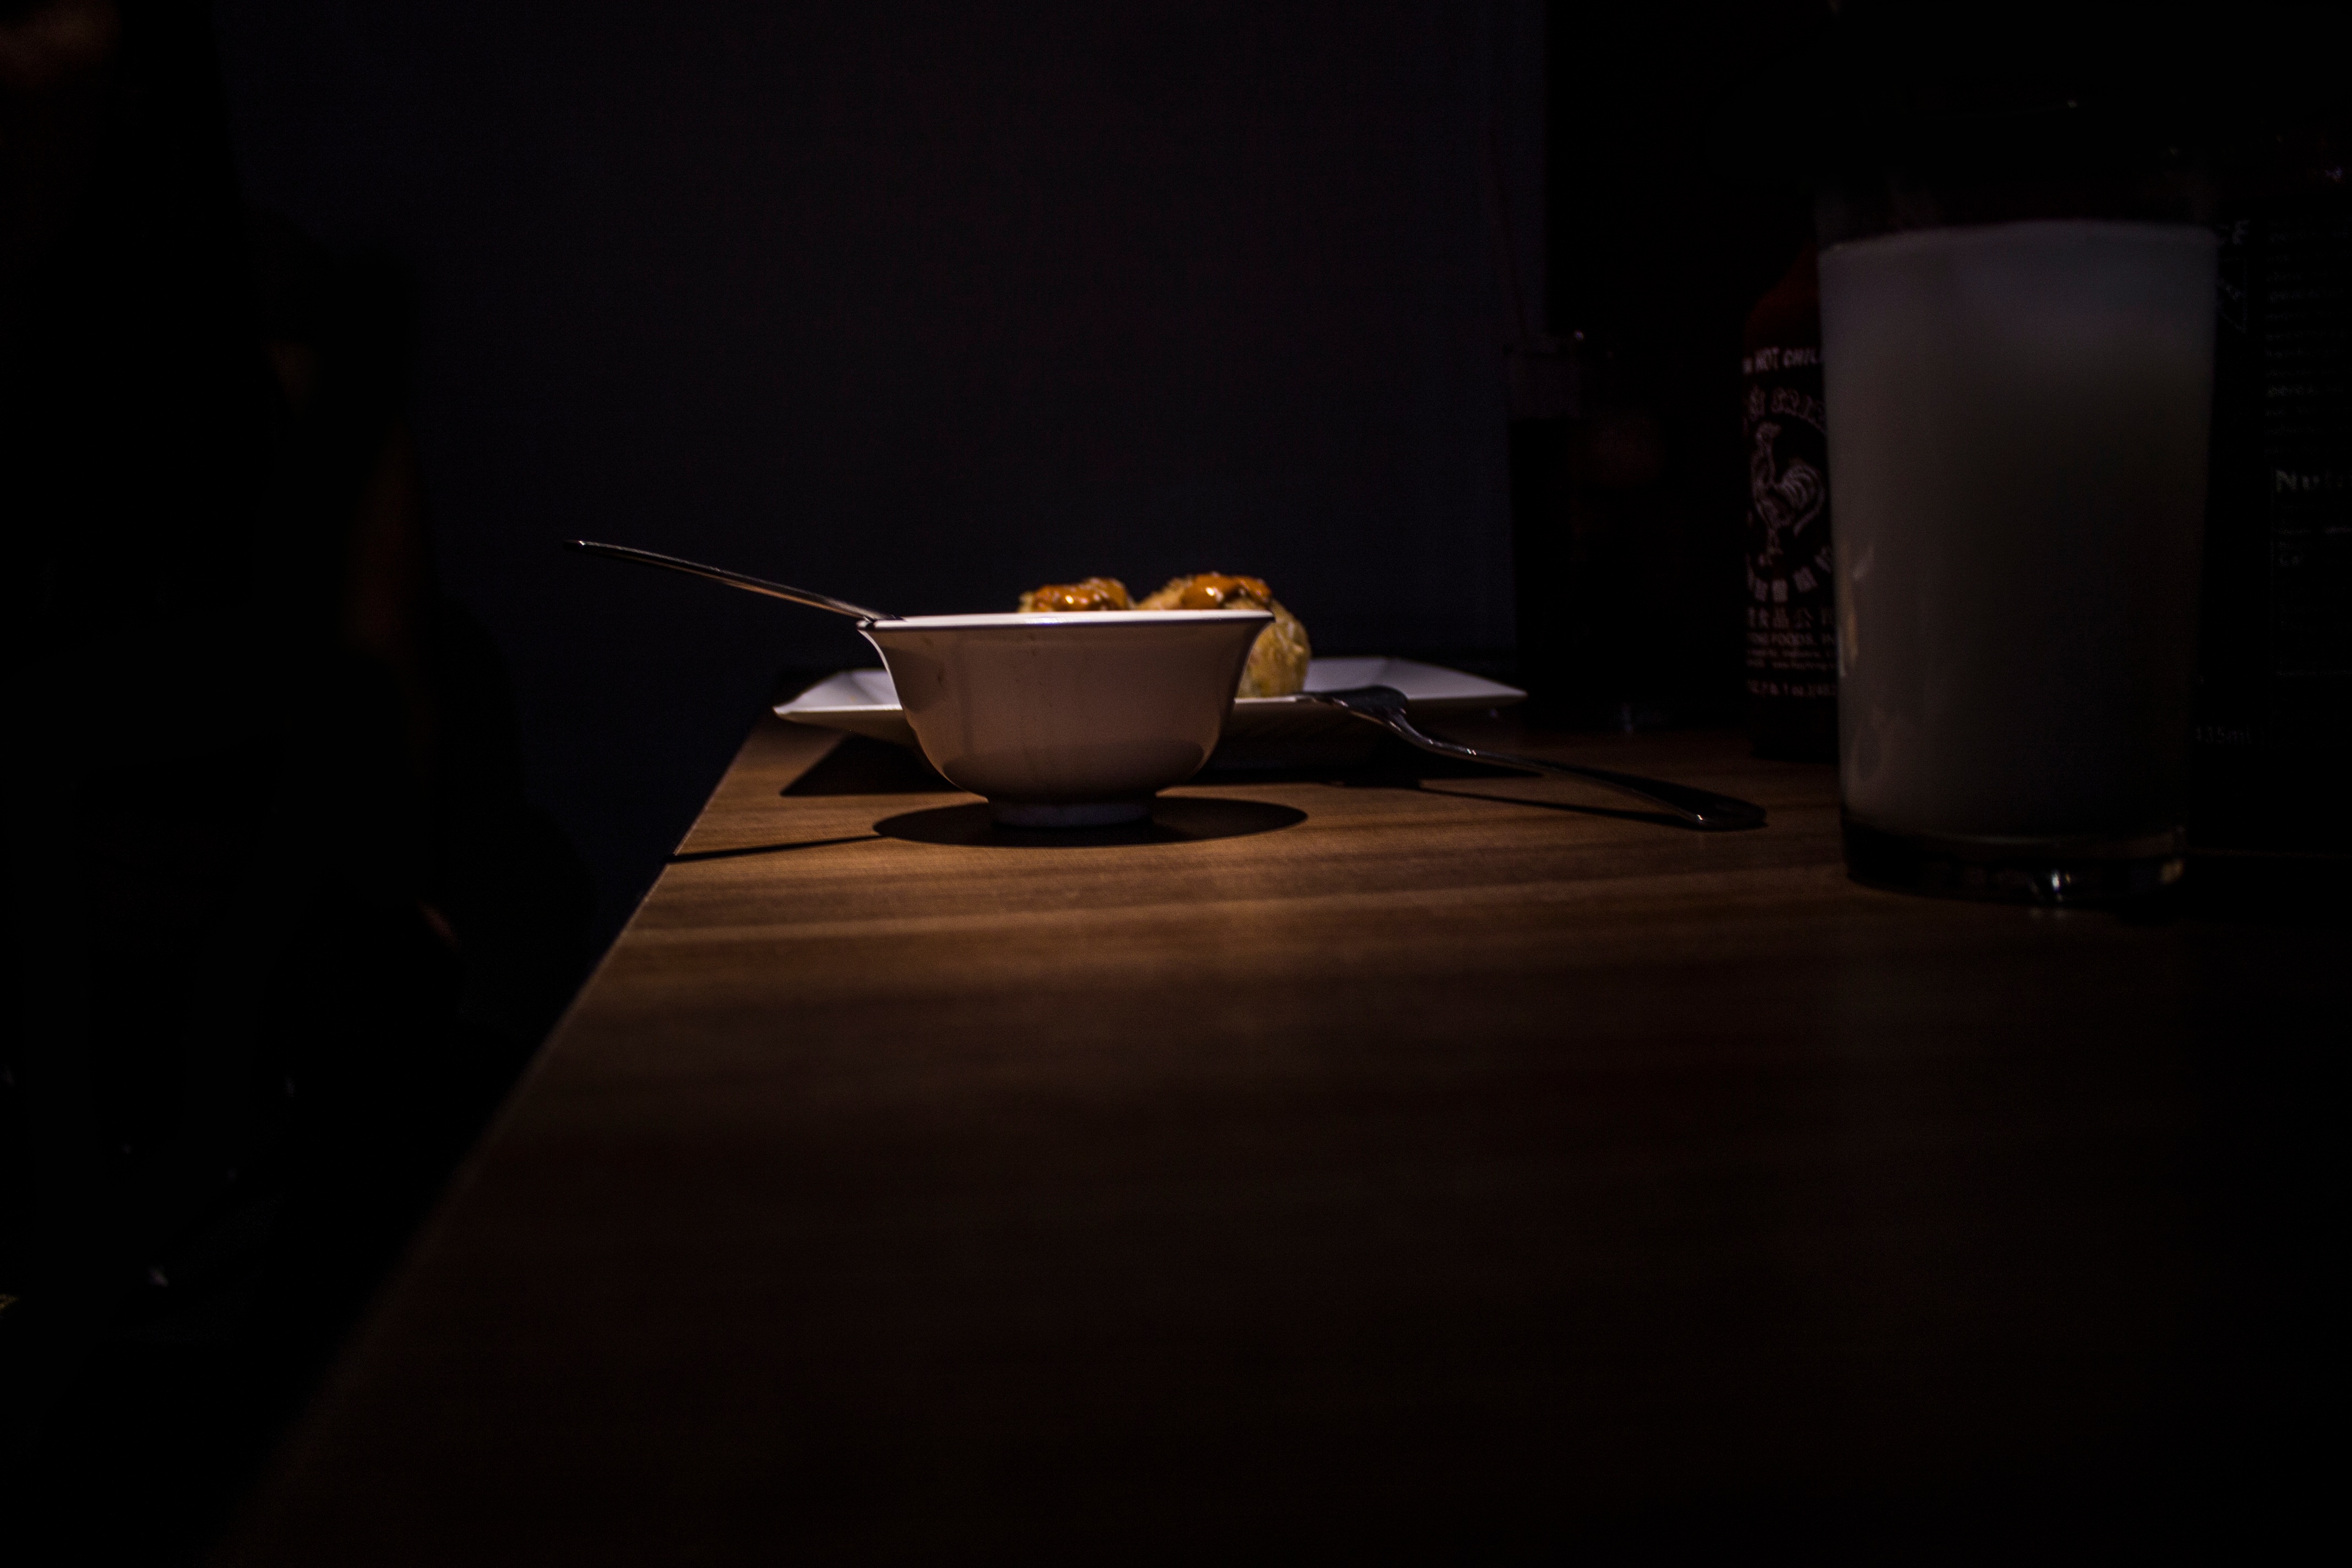
table, light, night, shadow, darkness, black, furniture, lighting, design, shape, screenshot, still life photography